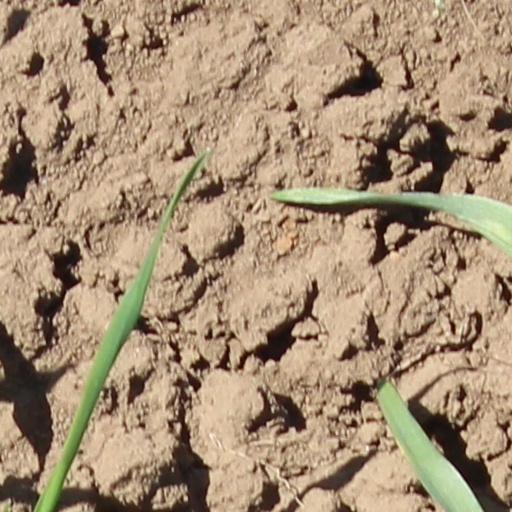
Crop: wheat